Brentwood, California

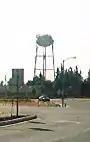
Original Brentwood water tower

The Brentwood water tower perhaps symbolizes the city's transition from a rural farm community to a modern bedroom community. This landmark on Walnut Boulevard, across the street from the Brentwood Park and Ride lot, is the tallest structure in the city. It is no longer used for its original purpose, but now serves as a cell phone tower. City water is stored in large tanks atop hills outside the city.